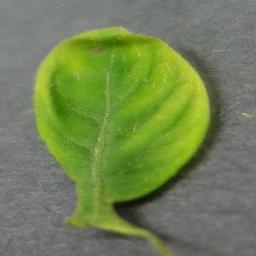
Label: Tomato___Tomato_Yellow_Leaf_Curl_Virus